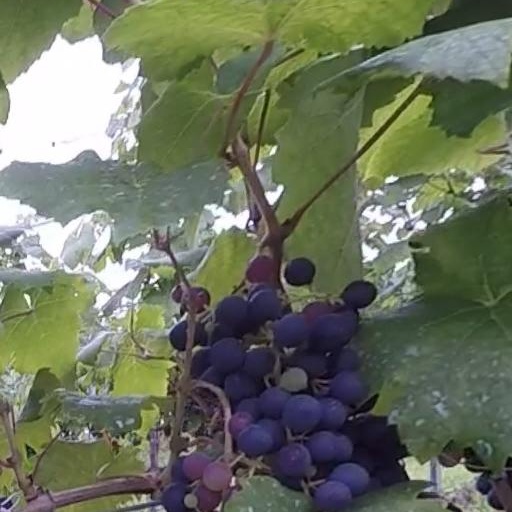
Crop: grape